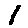
Label: 1